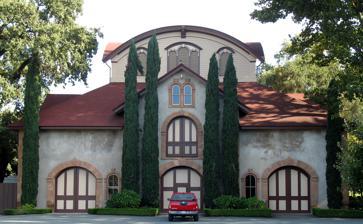
Building: Charles Krug Winery
Country: United States of America
Year built: 1881
This article is about the Napa Valley winery. For the French luxury brand, see Champagne Krug . United States historic place Charles Krug Winery U.S. National Register of Historic Places California Historical Landmark No. 563 Show map of California Show map of the United States Location St. Helena Hwy., St. Helena, California Coordinates 38°31′3″N 122°28′49″W / 38.51750°N 122.48028°W / 38.51750; -122.48028 Area 8 acres (3.2 ha) Built 1881 ( 1881 ) NRHP reference No. 74000542 CHISL No. 563 Significant dates Added to NRHP November 8, 1974 Designated CHISL December 31, 1956 The Charles Krug Winery is a winery founded by Charles Krug in 1861. It was named to the National Register of Historic Places on November 8, 1974. History Historically, Charles Krug introduced innovative ideas in California winemaking . He began making wine using a cider press for pressing , carefully selected rootstocks , varietals and vineyard sites. The knowledge he gained and shared benefited the young California wine industry. Following Krug's death, James Moffitt Sr. purchased the winery in 1894. In 1943, Robert Mondavi persuaded his parents, Cesare and Rosa Mondavi, to purchase the inactive winery from Moffitt for $75,000. Present status The winery remains owned by the family of Peter Mondavi, Robert's brother. References